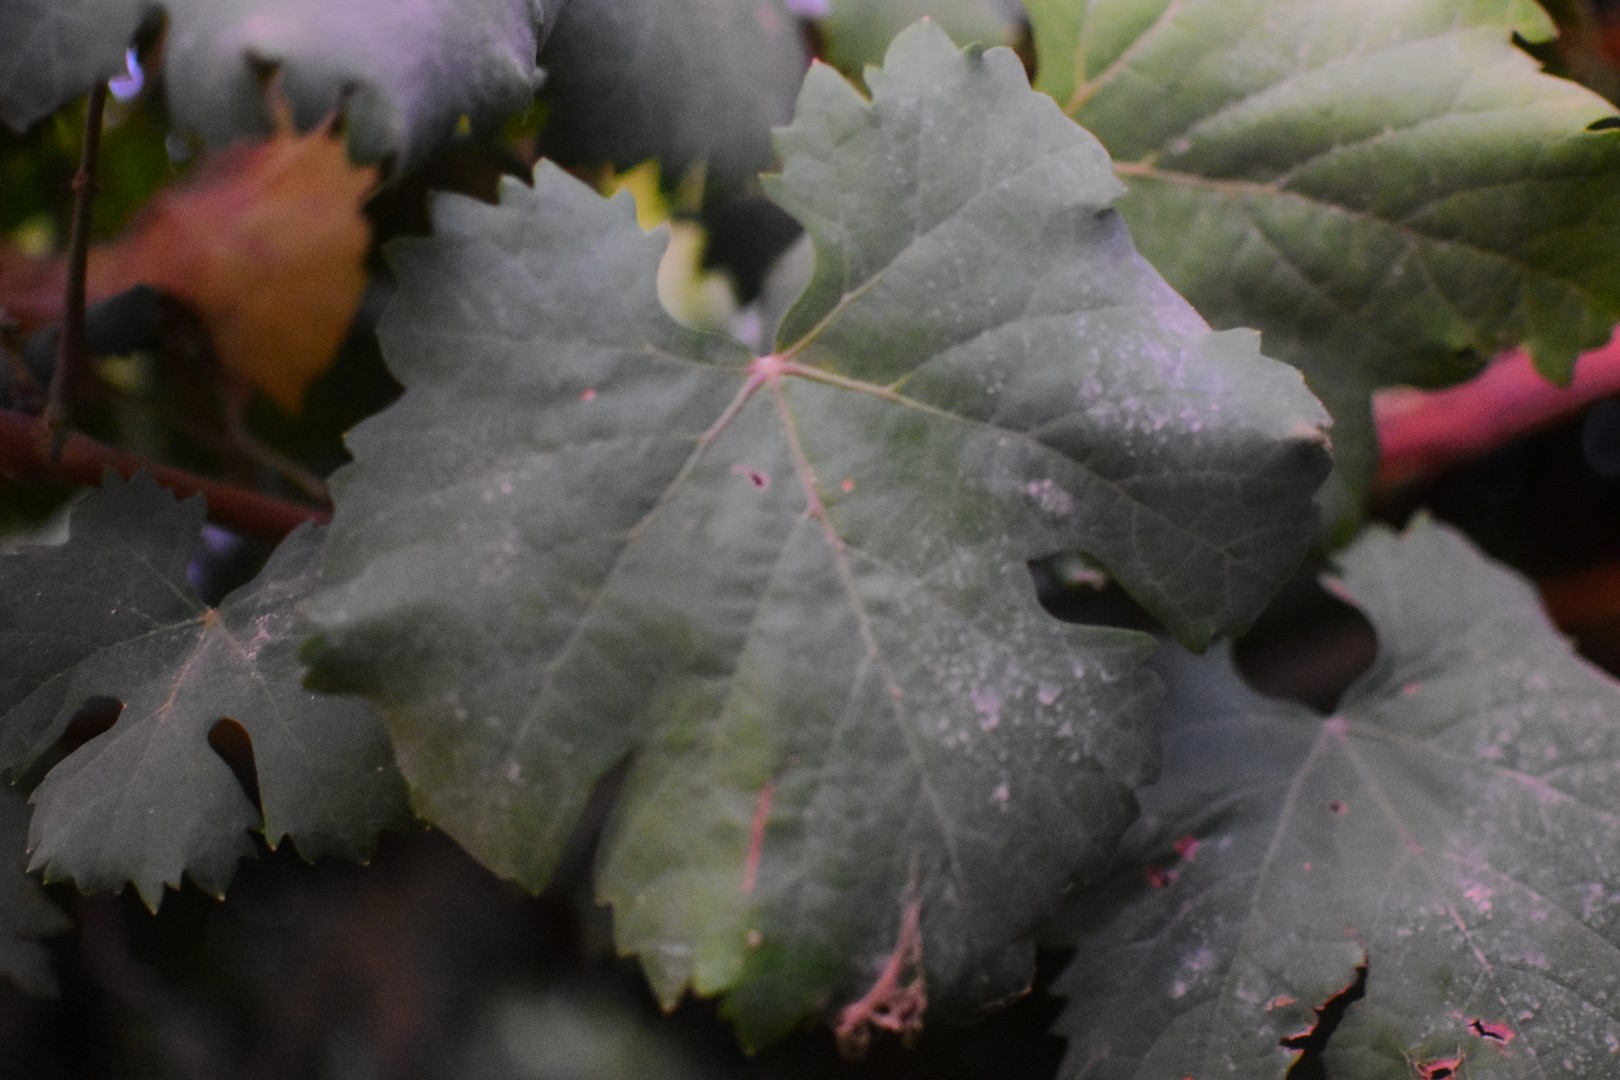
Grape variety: Aswud Balad